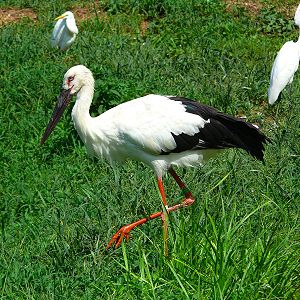
Manchurerstork
Manchurerstork er en storkefugl, der lever i det østlige Asien.